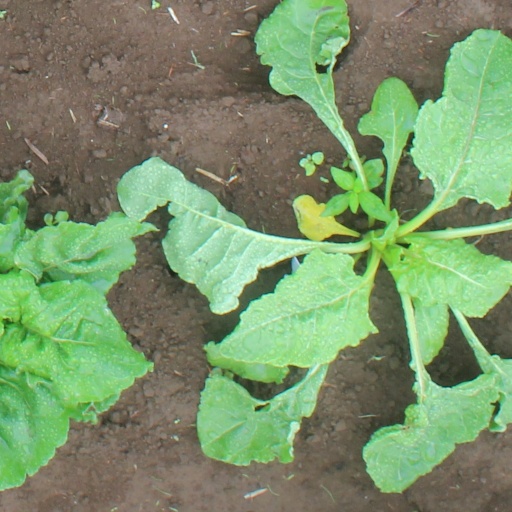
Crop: sugar beet